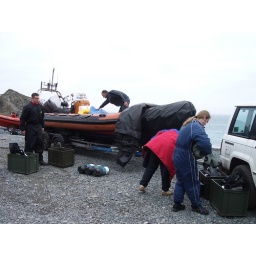
Us prepping the boat for our first open water dive in porth kerris cornwall